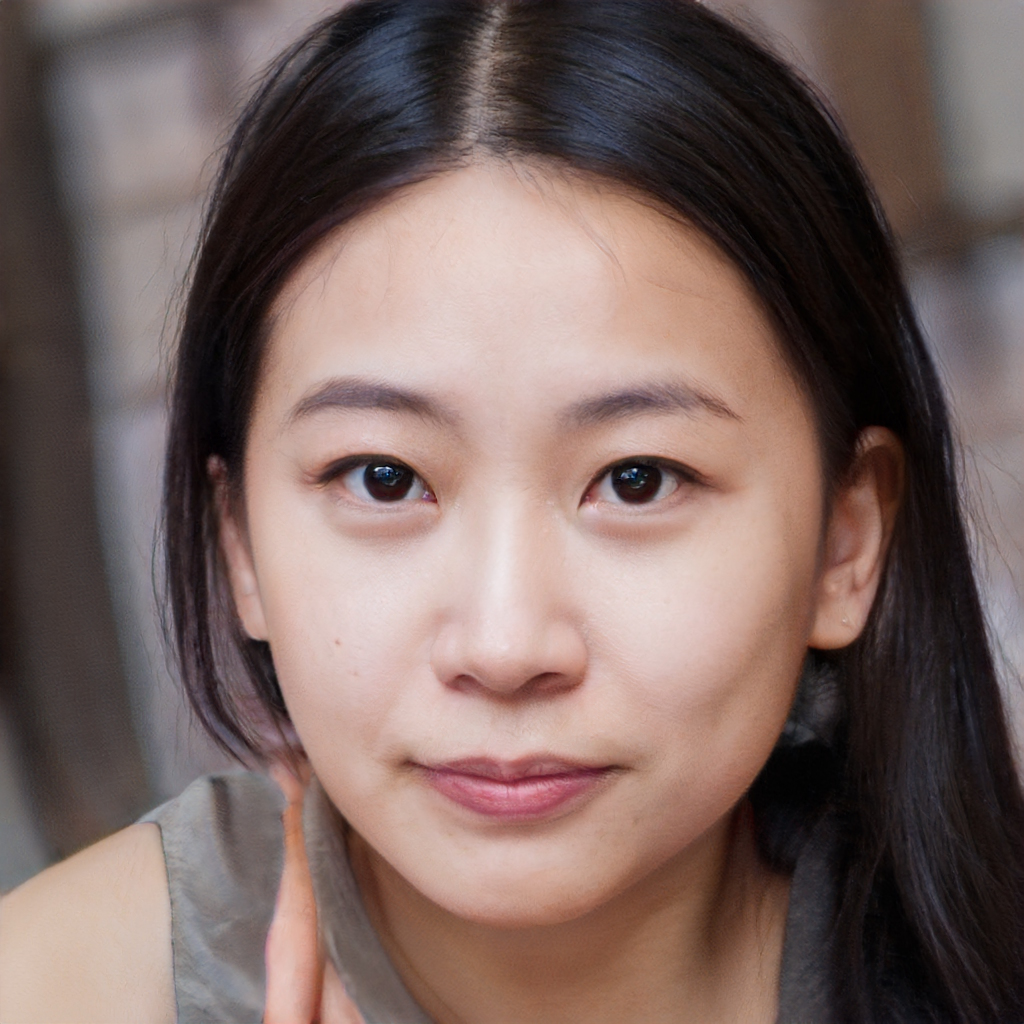
Gender: Female